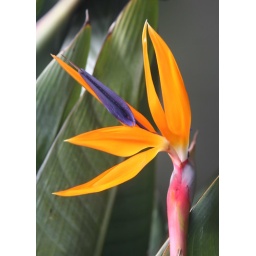
Bird of paradise plant near opera house